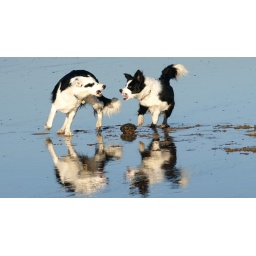
skye and sam on saltburn beach there idea of having fun arguing over a rock